Gilbert Temmerman

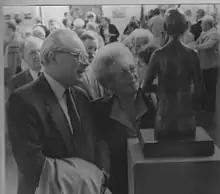
Gilbert Temmerman and his wife

Gilbert Temmerman (February 25, 1928 – January 19, 2012) was a Belgian politician. He served as a member of the Belgian Federal Parliament from 1971 to 1989. In 1989, Temmerman became the first Socialist Mayor of the city of Ghent, in the country's Flemish region. He held the office of mayor from 1989 to 1994. Additionally, was appointed a Minister of State in 1992.